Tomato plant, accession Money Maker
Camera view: bottom (45 deg); turntable rotation: 60 degrees
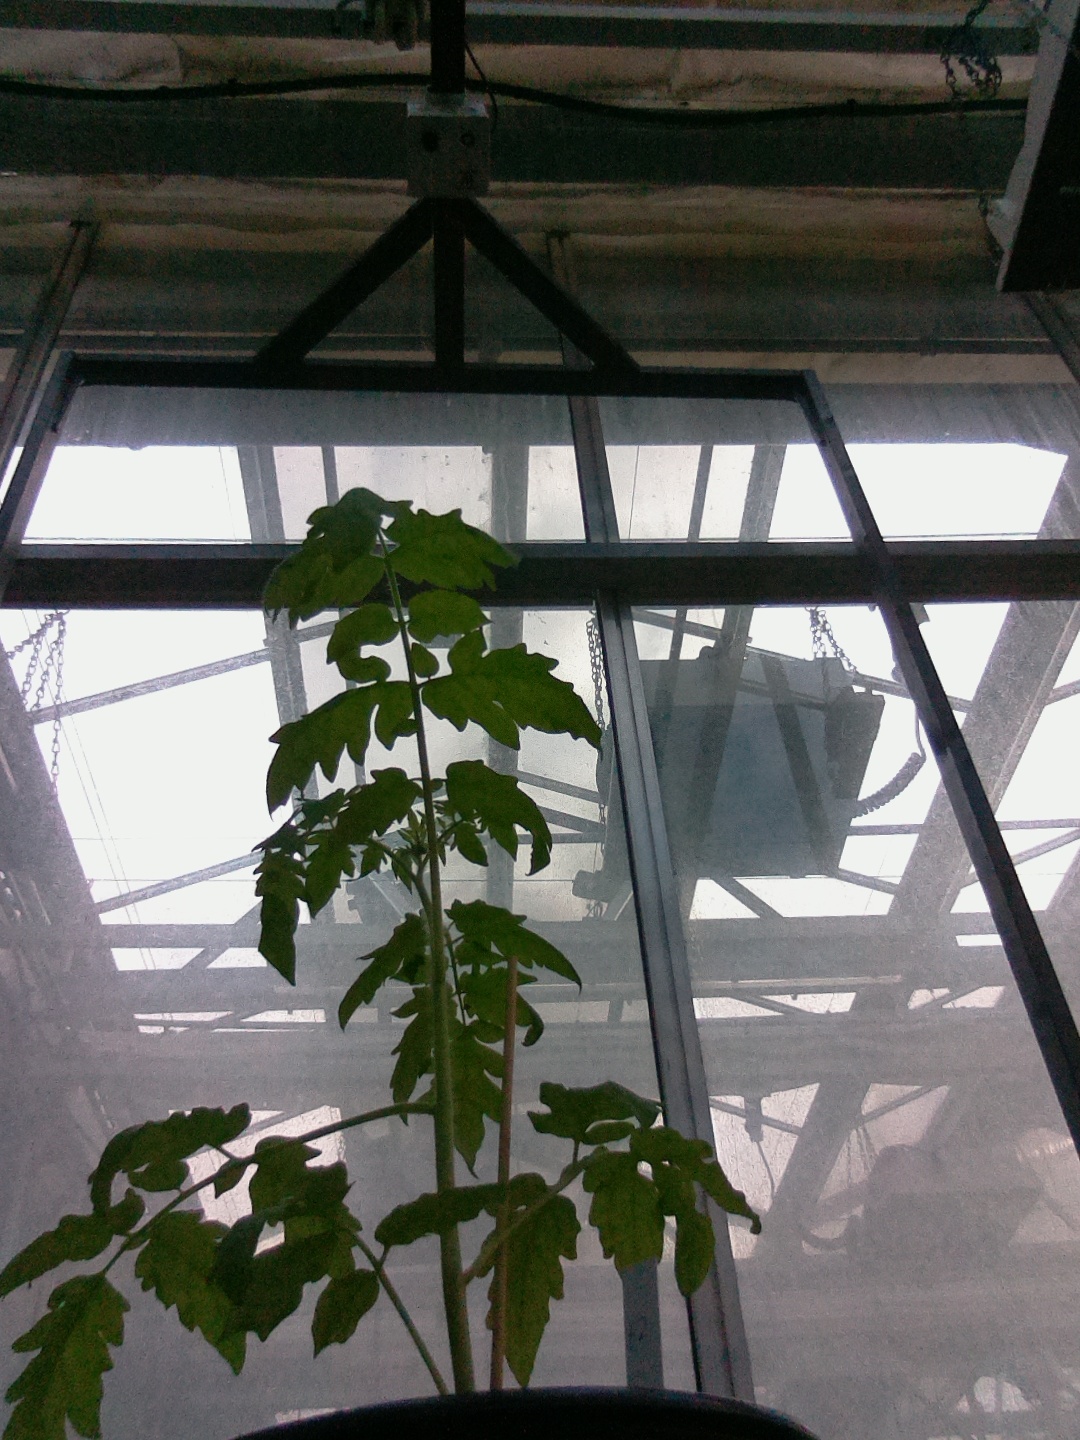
BBCH growth stage 13: 6 of true leaves visible